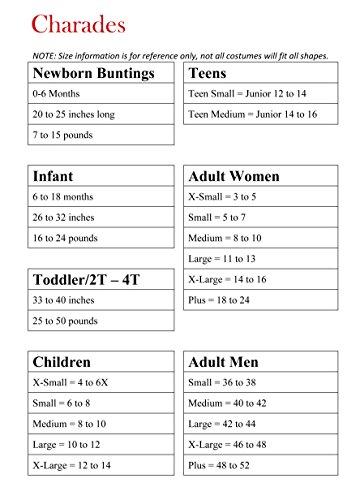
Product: Charades Women's Suicide Squad Harley Quinn Costume
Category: Clothing, Shoes & Jewelry | Costumes & Accessories | Women | Costumes & Cosplay Apparel | Costumes
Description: Harley quinn costume shirt, jacket, shorts, and belt.
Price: $8.99